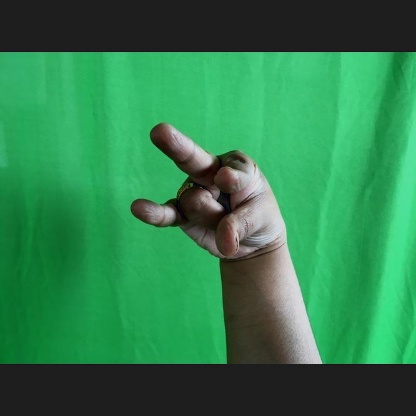
Mudra: Kangulam